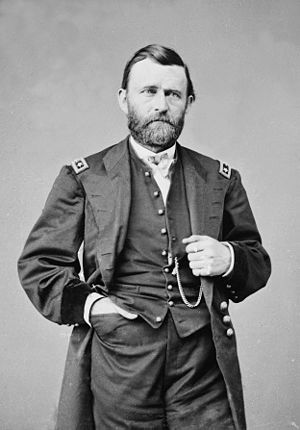
Slaget ved Chattanooga / Baggrund
Ulysses S. Grant
Det 3. slag ved Chattanooga er det, som normalt huskes som Slaget ved Chattanooga, og det omfatter også slaget om Lookout Mountain og slaget om Missionary Ridge. Det blev udkæmpet mellem den 23. og den 25. november 1863 i Den Amerikanske Borgerkrig. Ved at besejre sydstatshæren under general Braxton Bragg fjernede unionshæren under generalmajor Ulysses S. Grant dens sidste fodfæste i Tennessee og åbnede vejen for invasion af de sydligste stater, hvilket skete med Atlanta kampagnen i 1864.